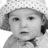
Emotion: neutral